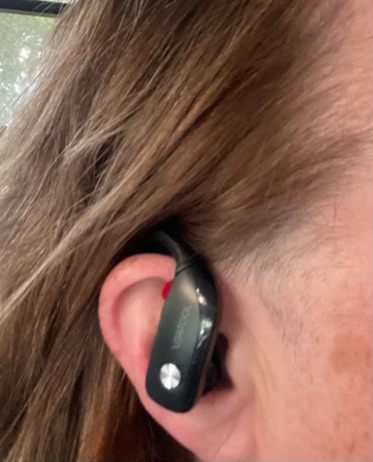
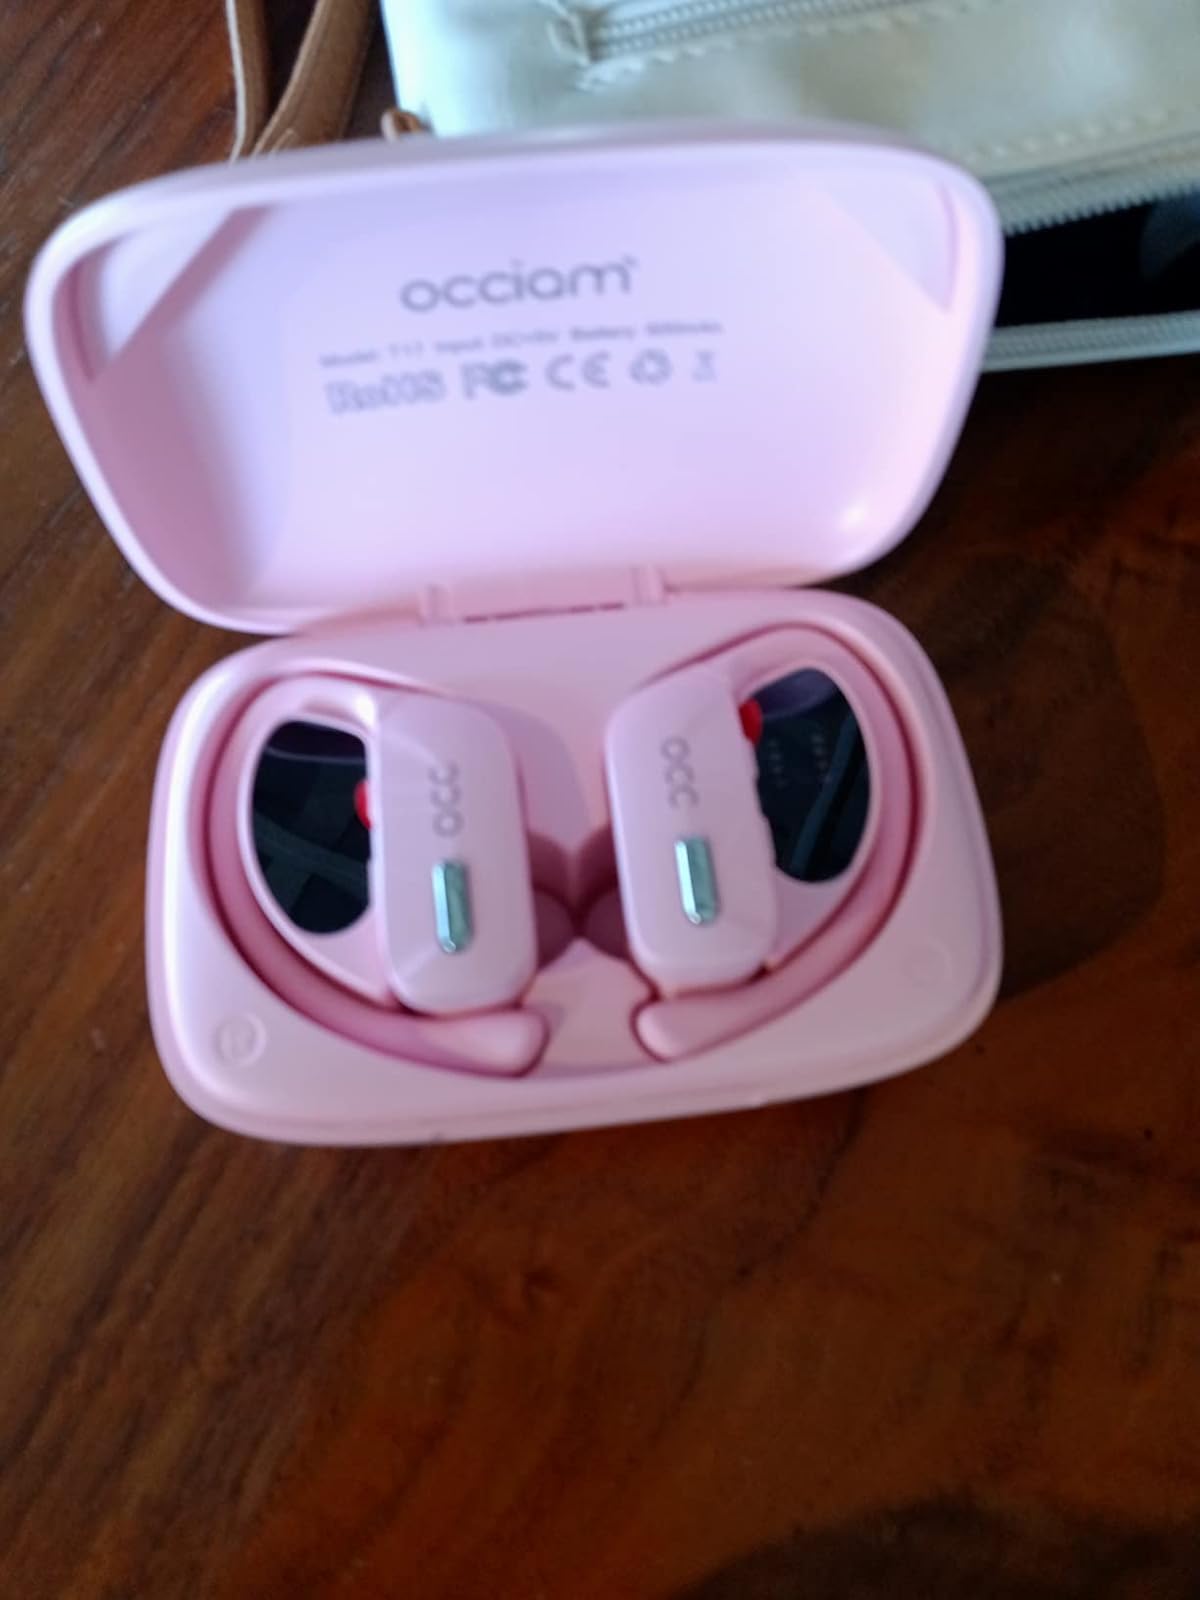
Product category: earbuds
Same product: no